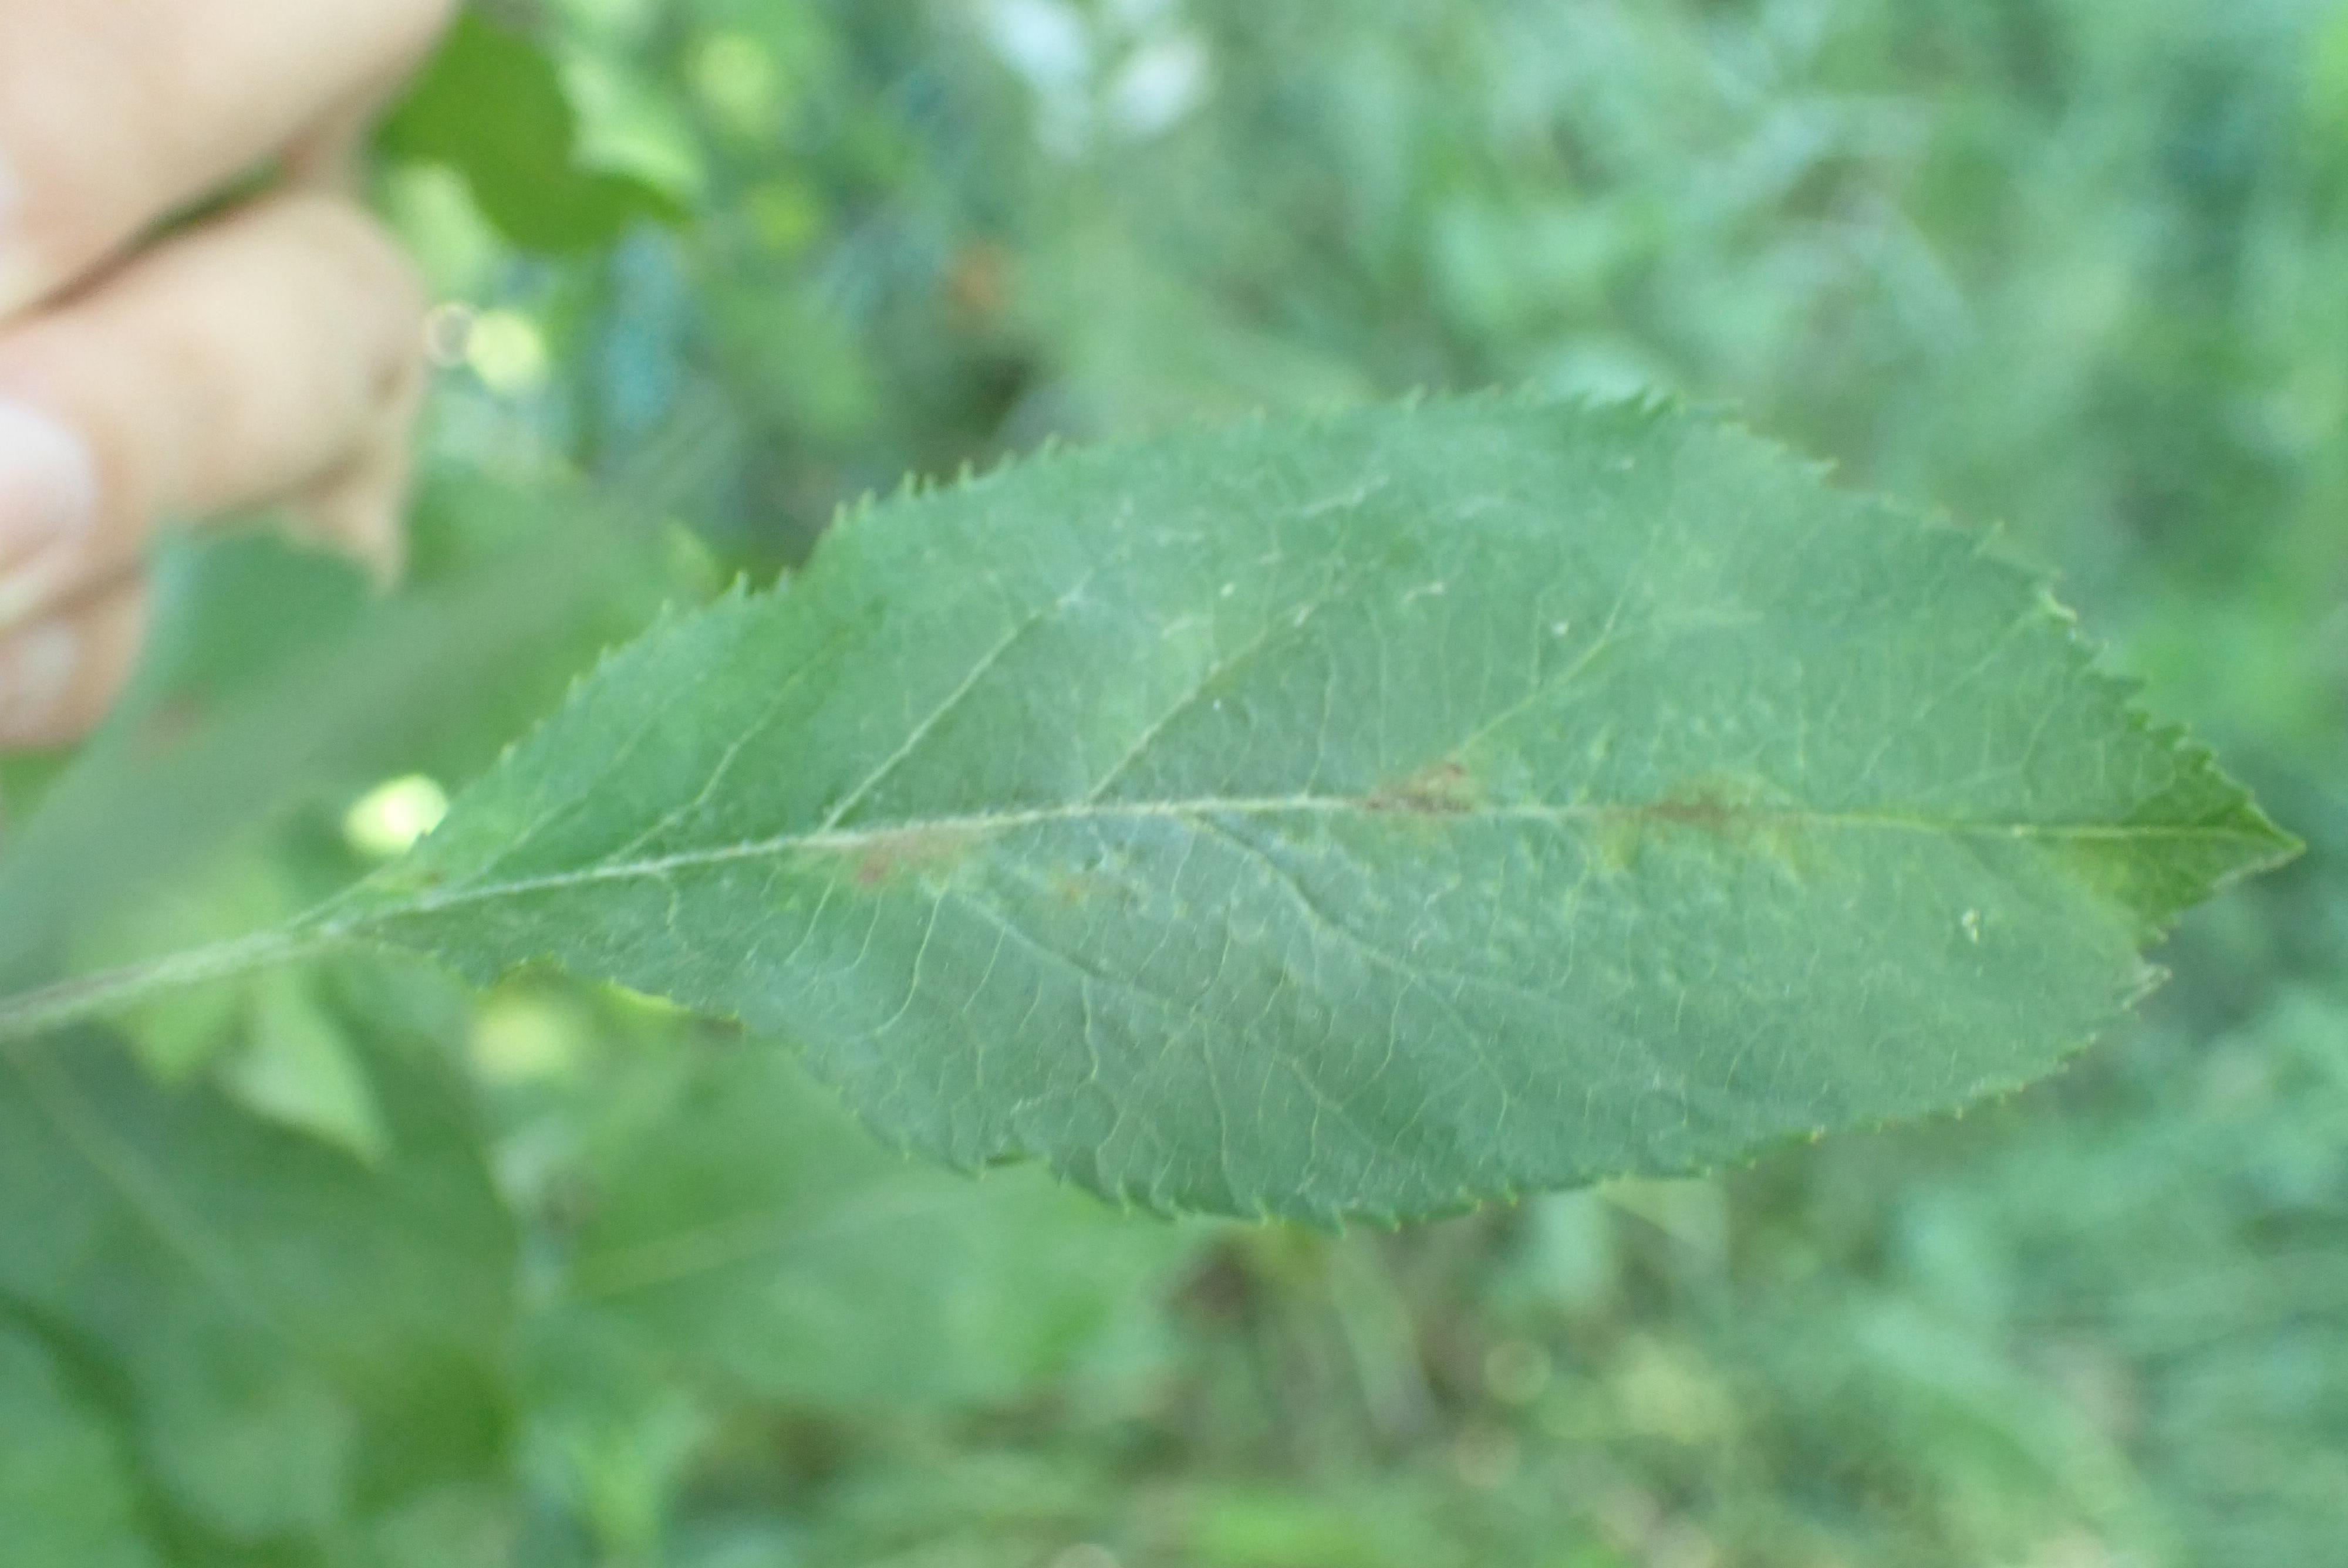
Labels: scab